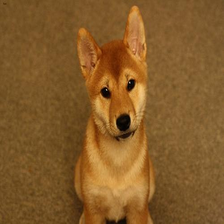
Species: dog
Breed: shiba inu